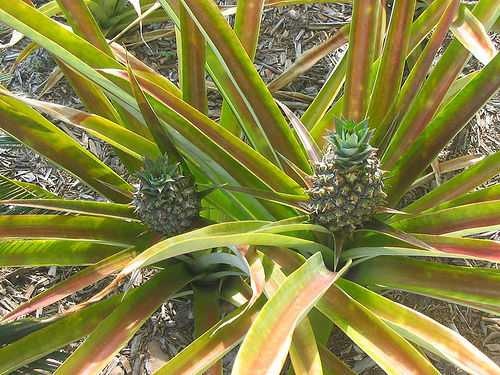
Label: Pineapple